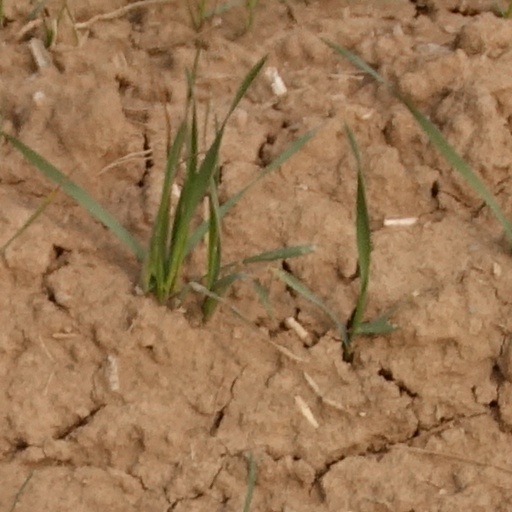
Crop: wheat